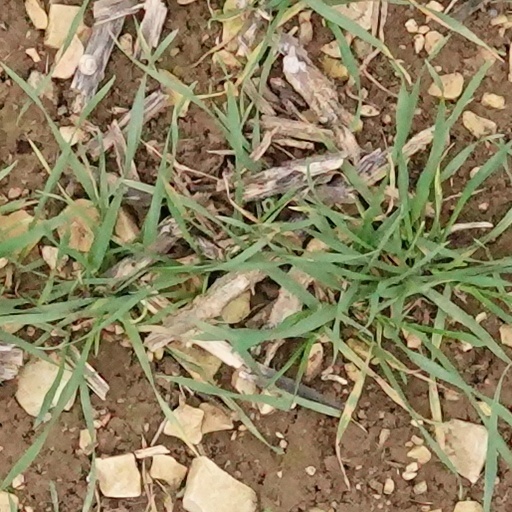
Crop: wheat